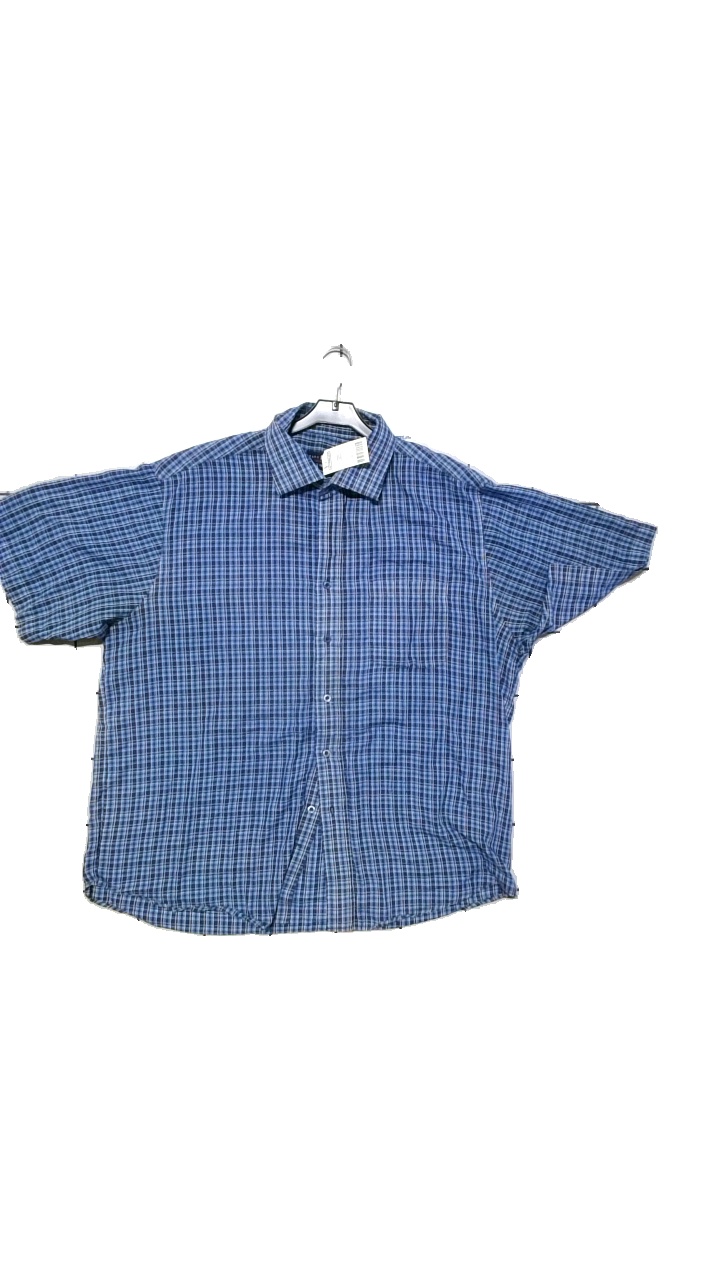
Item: Shirt (Men)
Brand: Park Lane
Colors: Blue, White
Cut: Regular
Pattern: Checkered print
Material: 65% Polyester 35% Bomull
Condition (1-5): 4
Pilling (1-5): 4
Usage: Reuse
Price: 50-100